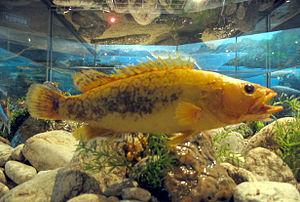
Siniperca est un genre de poissons de la famille des Percichthyidae.